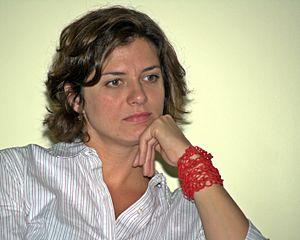
Ivy Pochoda, née le 22 janvier 1977 à Philadelphie, est une romancière et nouvelliste américaine. Elle est également une ancienne joueuse professionnelle de squash, atteignant en mars 1999 la 38ᵉ place au classement mondial.